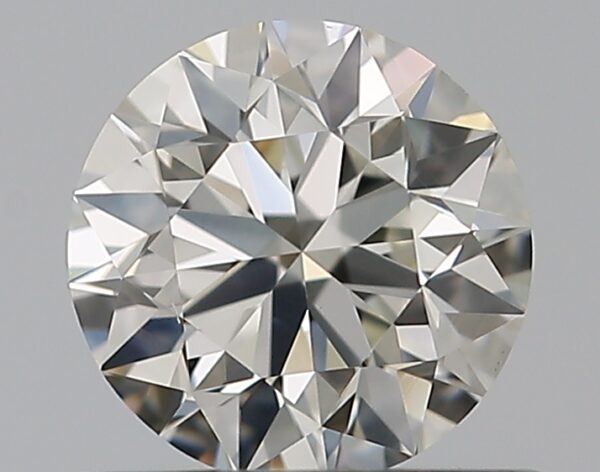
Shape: round
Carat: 0.5
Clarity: VS2
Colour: J
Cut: EX
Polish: EX
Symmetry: EX
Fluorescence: N
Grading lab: GIA
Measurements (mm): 5.05 x 5.08 x 3.18